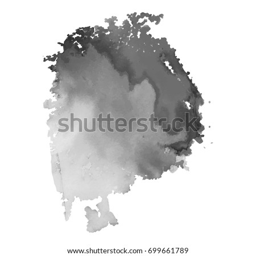
abstract black ink blot background .